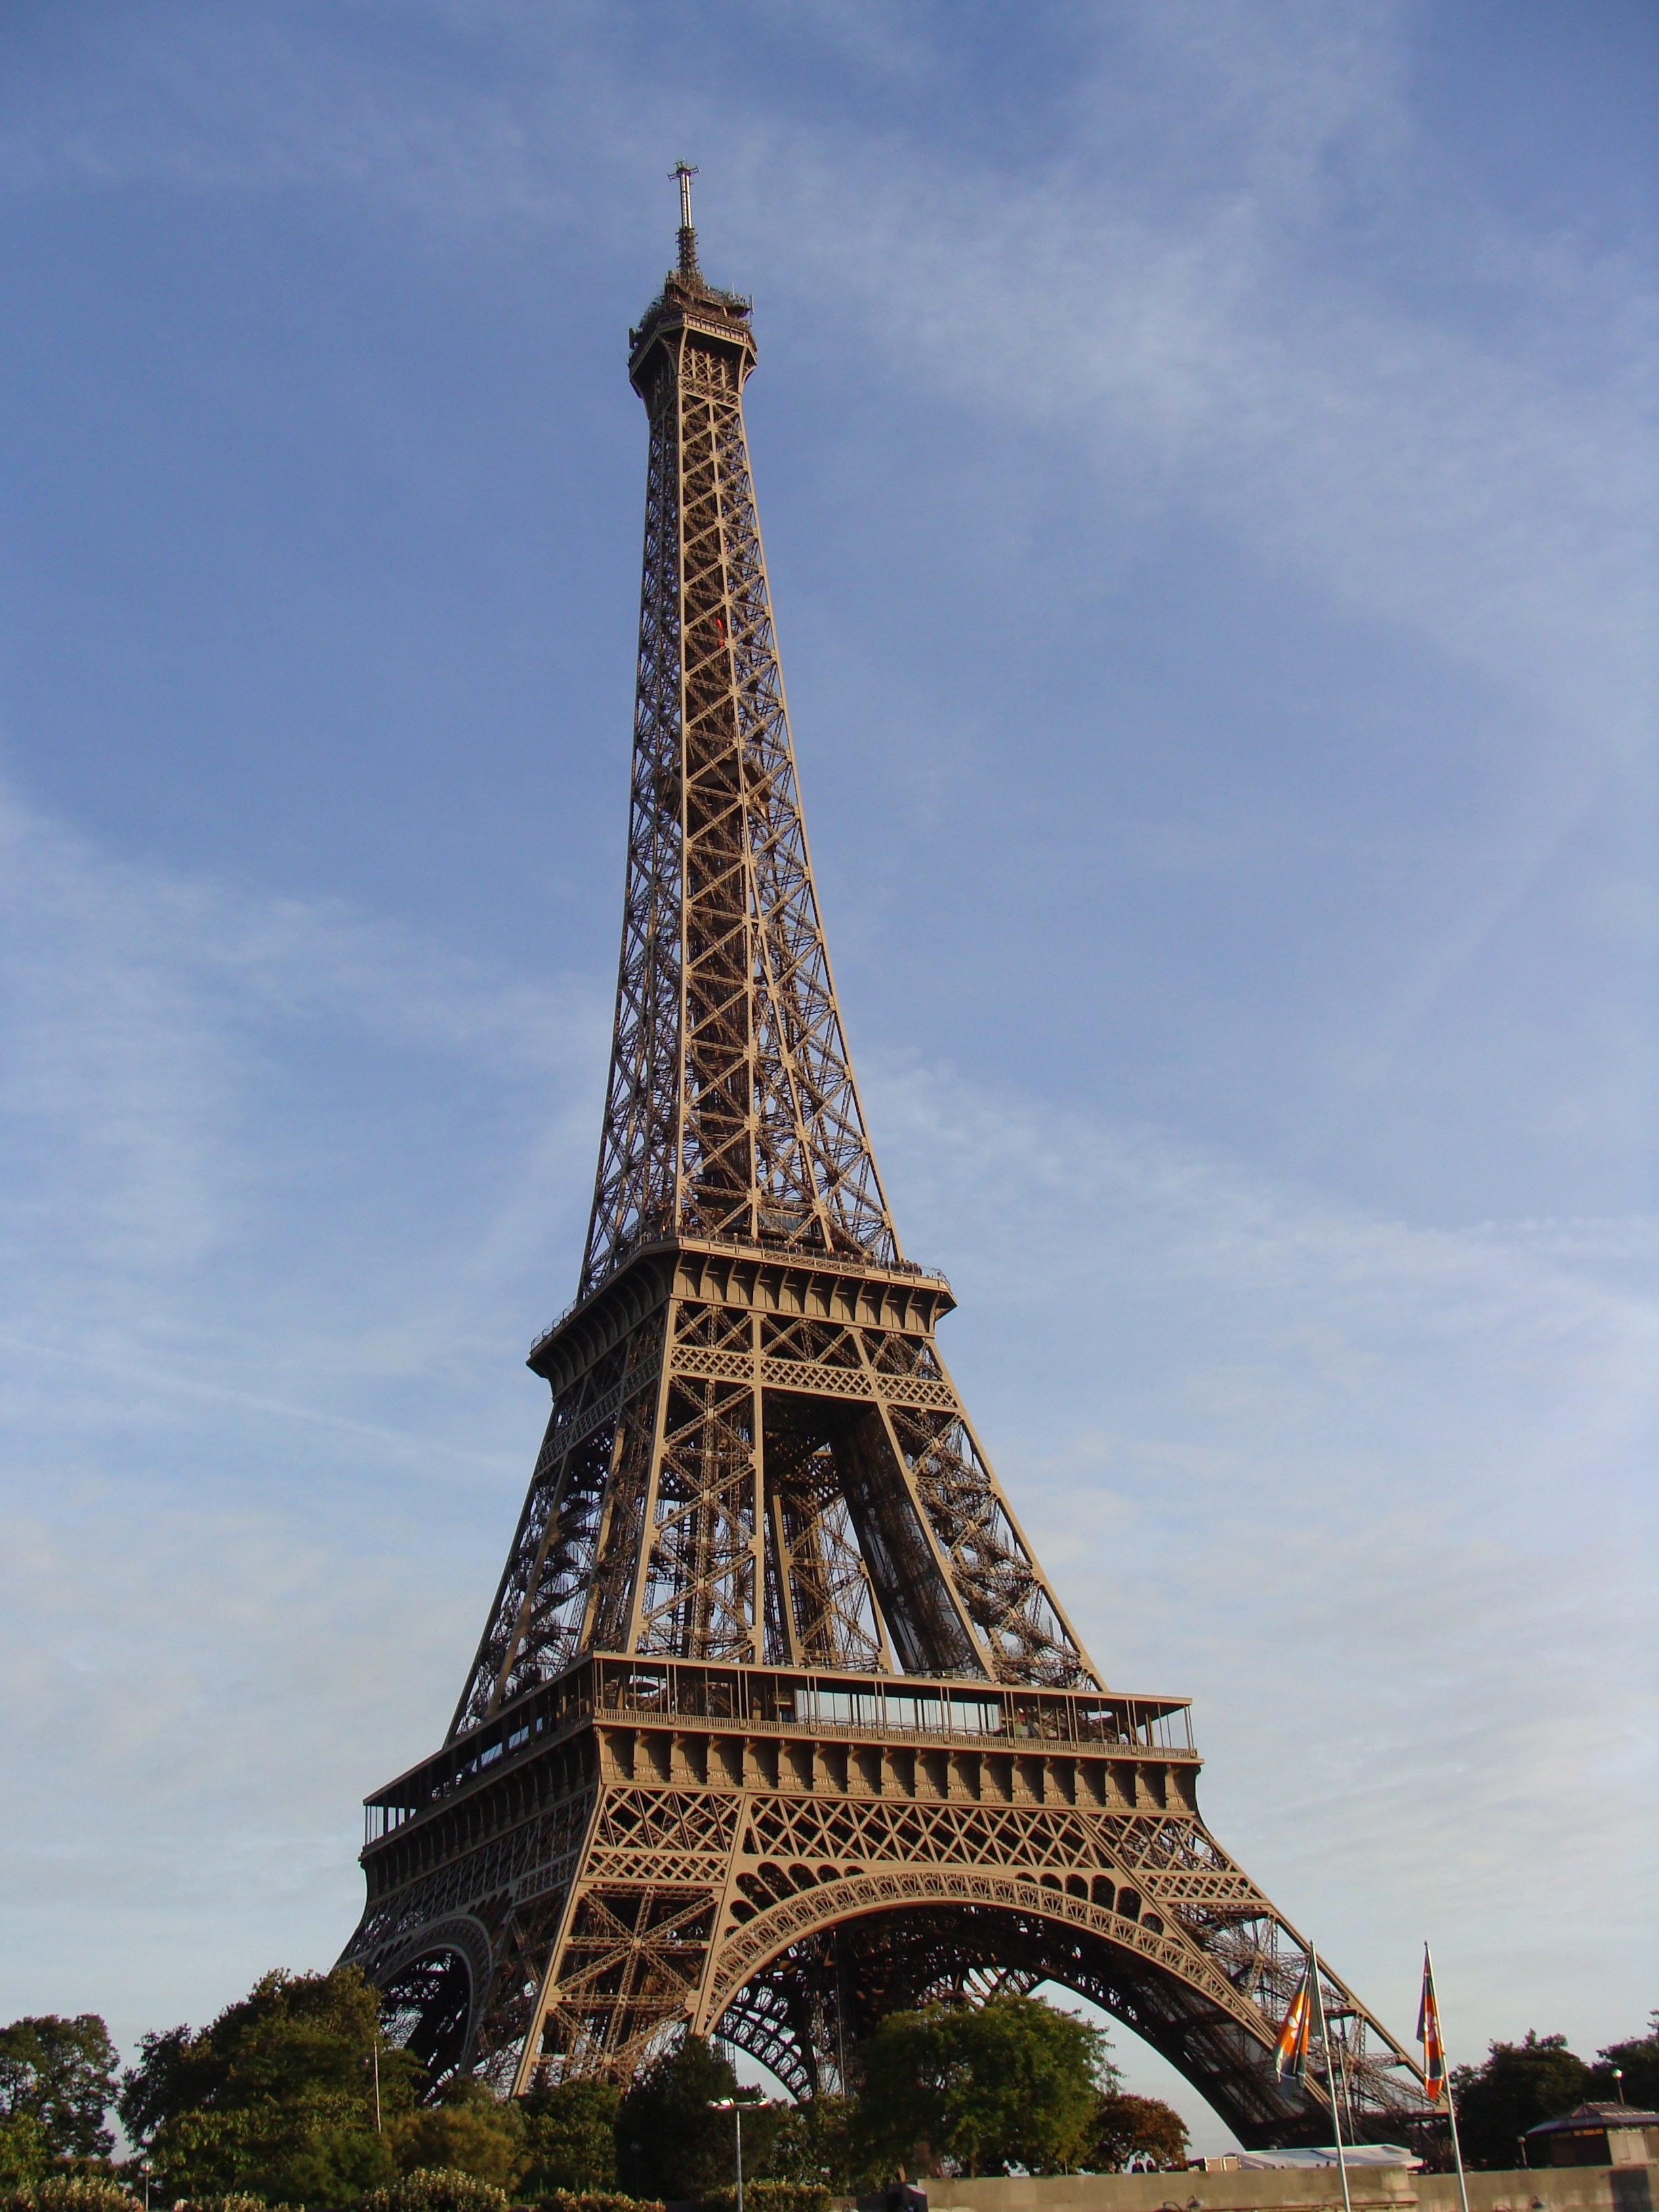
eiffel tower, paris, monument, france, tower, landmark, spire, steeple